Autobiographical memory

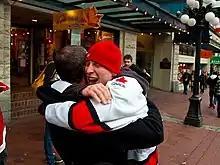
Happy emotions will strengthen a memory of an Olympic goal

Emotion affects the way autobiographical memories are encoded and retrieved. Emotional memories are reactivated more, they are remembered better and have more attention devoted to them. Through remembering our past achievements and failures, autobiographical memories affect how we perceive and feel about ourselves.